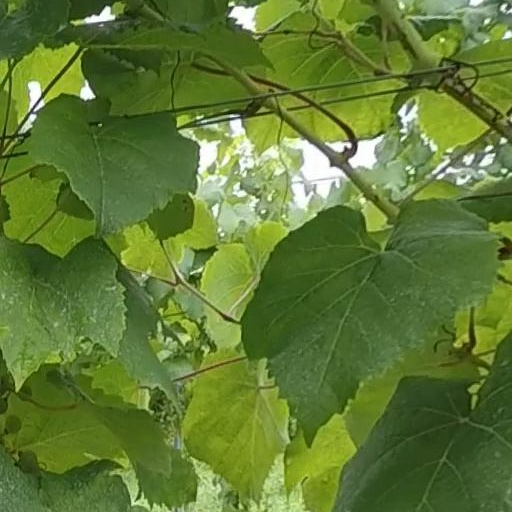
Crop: grape